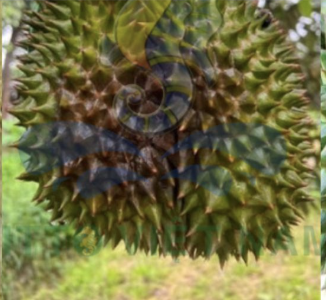
Label: fruit_rot